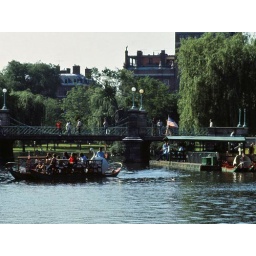
Taken in the 1970s. A swan boat sets sail from its dock on the lagoon in the Public Garden.